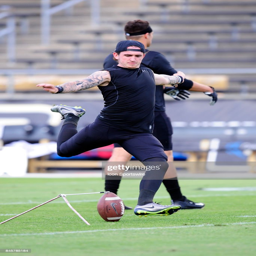
person warms up for the college football game .